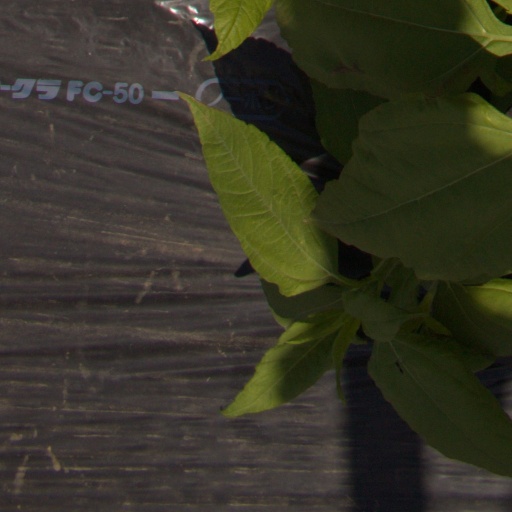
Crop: Jerusalem artichoke